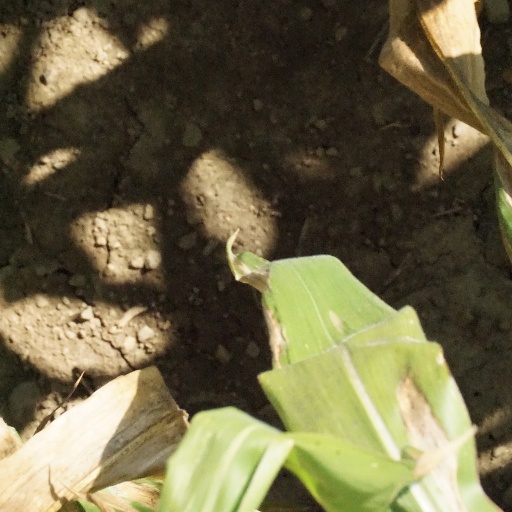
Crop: maize; corn